Sairat

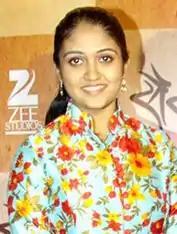
Rajguru's performance was particularly praised by critics.

"Sairat" received critical acclaim, with particular praise for Rajguru's performance. Meenakshi Shedde of "Forbes India" called the film "one of the great triumphs of Indian cinema this year", and a rare example of an "Indian director addressing caste issues from first-hand, lived experience, as distinct from that of a privileged, if empathetic, director." Pratik Ghosh of Daily News and Analysis called it a "gem" which "enriched Marathi cinema". He praised Rajguru: ""Sairat" remarkable find is the dusky Rinku Rajguru who is sterling as the fearless Archi." Mihir Bhanage gave a positive review: "The film can be divided into two parts; the first one, a dream and the second one, reality and both strike a chord. But the masterstroke of Manjule the story-teller and director, is the climax."